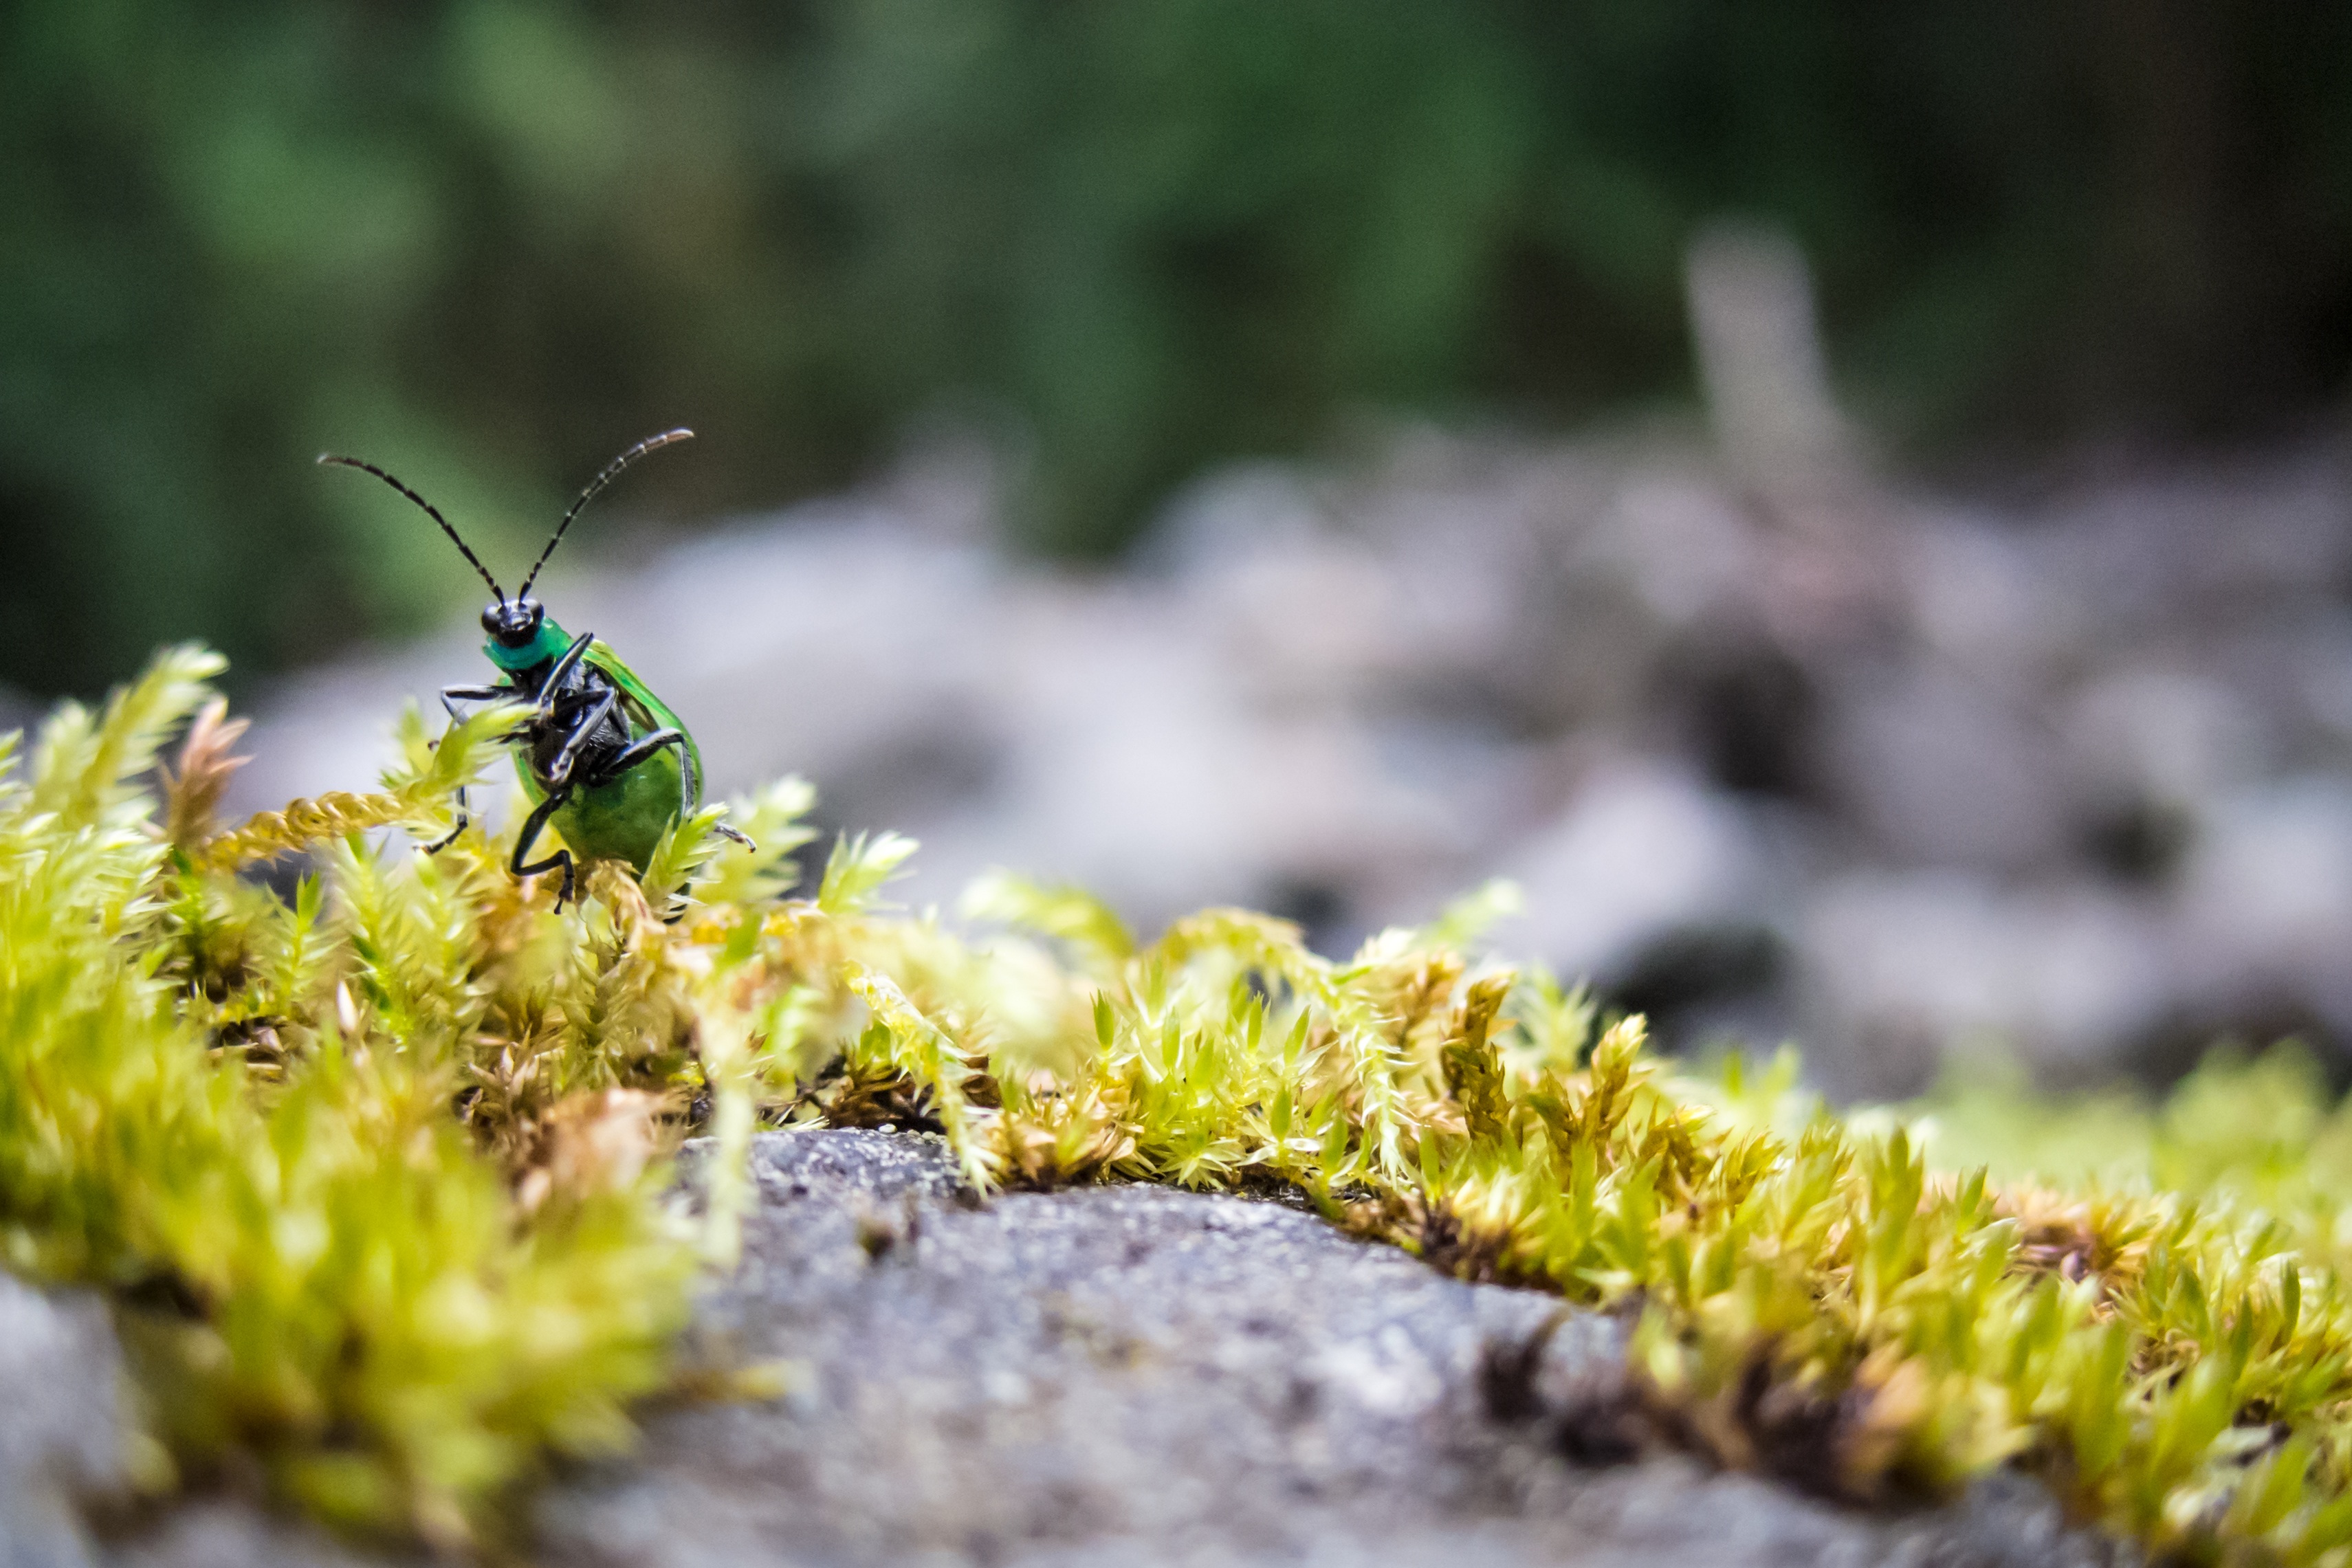
tree, nature, forest, grass, branch, plant, lawn, photography, leaf, flower, moss, wildlife, green, insect, autumn, soil, botany, yellow, flora, fauna, invertebrate, wildflower, close up, woodland, macro photography, land plant, non vascular land plant